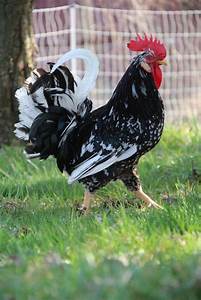
Label: gallina